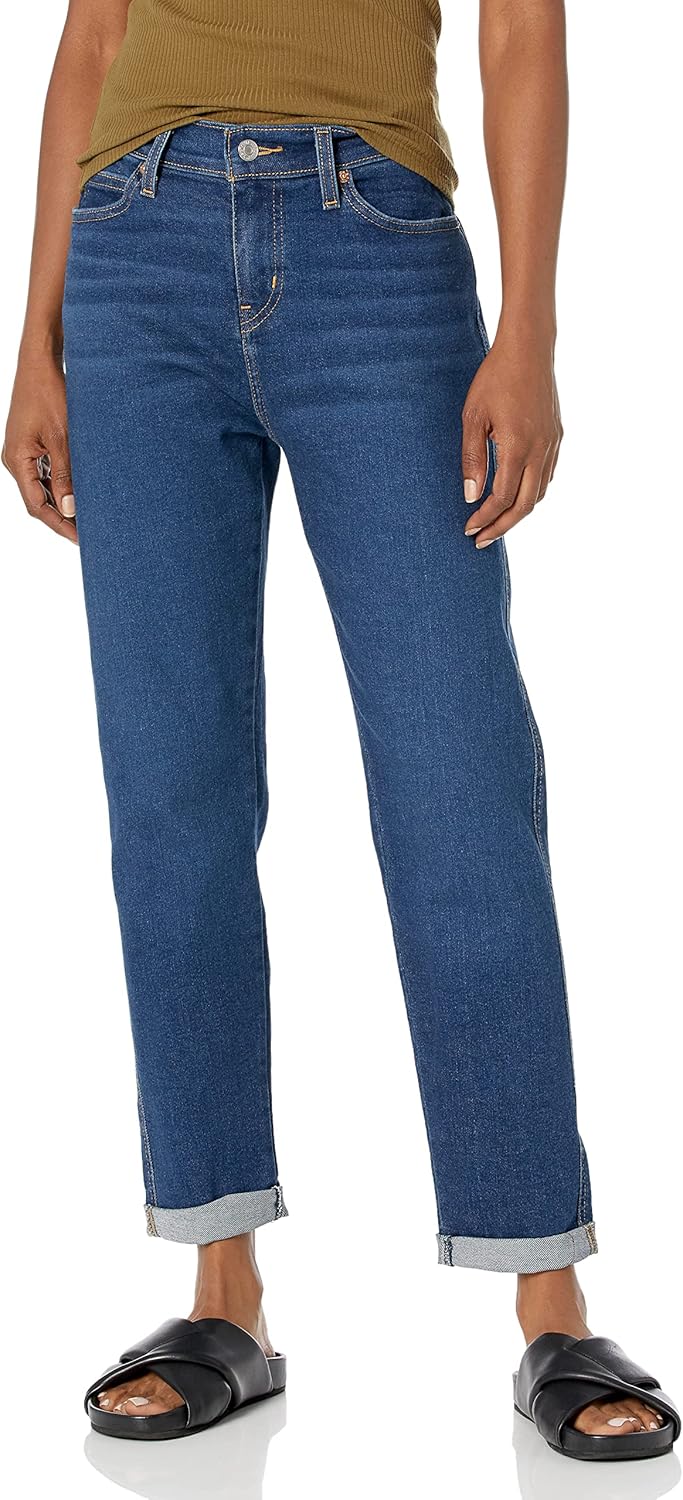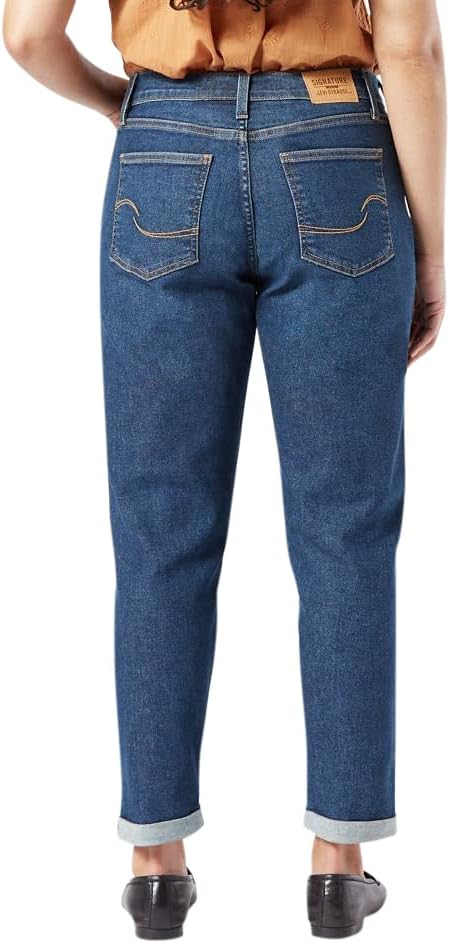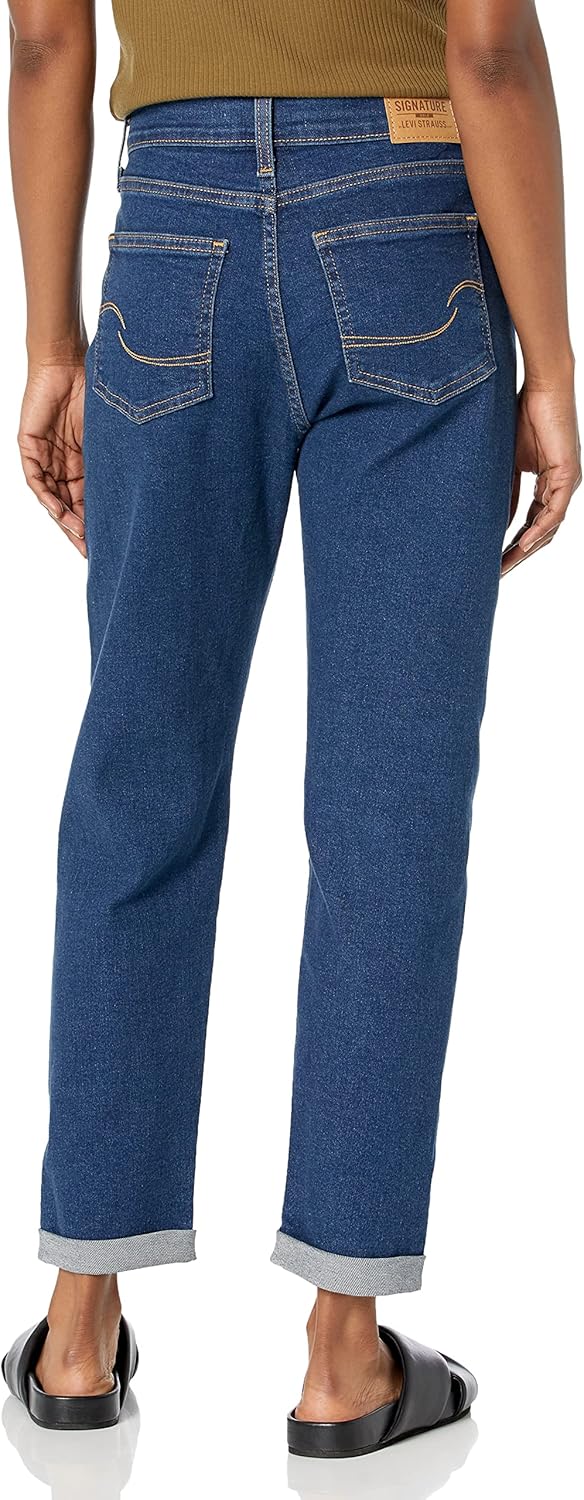
Signature by Levi Strauss & Co. Gold Label Women's Mid Rise Slim Boyfriend Jeans (Standard and Plus)
Category: AMAZON FASHION
Made from premium denim with built-in stretch, Signature by Levi Strauss & Co. Women's Mid Rise Slim Boyfriend Jeans are a prime example of our denim heritage and expertise. With a slim cut through the leg and a slim leg opening, these stylish jeans look great with your favorite top and wedges for a night out with friends.
Features: 87% Cotton, 12% Polyester, 1% Elastane | Imported | Zipper closure | Machine Wash | Mid Rise | 4 Pocket | Available in extended sizes | Premium quality, super stretchy denim | Hugs your curves and keeps its shape all day